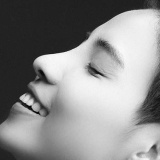
ca sĩ Cát Tường